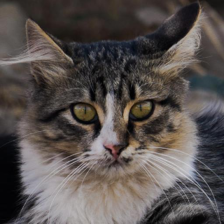
Label: animals